Zaranj

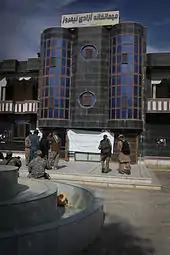
Nimruz Governor's official guesthouse serving official guests visiting Nimruz.

A new highway called Route 606 was built between Zaranj and Delaram in Farah province by the Indian Government's Border Roads Organization at a cost of about US$136 million to open up a link between the deep sea port at Chabahar in Iran to Afghanistan's main ring road highway system which connects Kabul, Kandahar, Herat, Mazar-i-Sharif and Kunduz. The highway, a symbol of India's developmental work in the war-ravaged country, was handed over to Afghan authorities by Indian External Affairs Minister Pranab Mukherjee in January 2009 in the presence of Afghan President Hamid Karzai and Foreign Minister Rangeen Dadfar Spanta. "Completion of the road reflects the determination of both India and Afghanistan that nothing can prevent or hinder collaboration between the two countries," Mukherjee said at a function to mark this handover. On the occasion, Karzai said, the completion of the project is a message to those who want to stop cooperation between India and Afghanistan. "Our cooperation will not stop". The Taliban was opposed to this project and launched frequent attacks on the construction workers in an attempt to force the winding up of the work. A total of six Indians, including a Border Roads Organisation driver and four ITBP soldiers, and 129 Afghans were killed in these attacks.